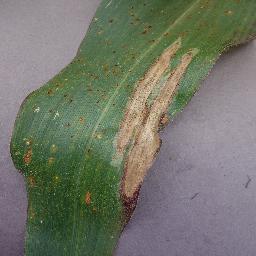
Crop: corn
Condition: (maize)_northern_blight